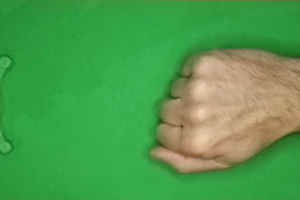
Label: rock